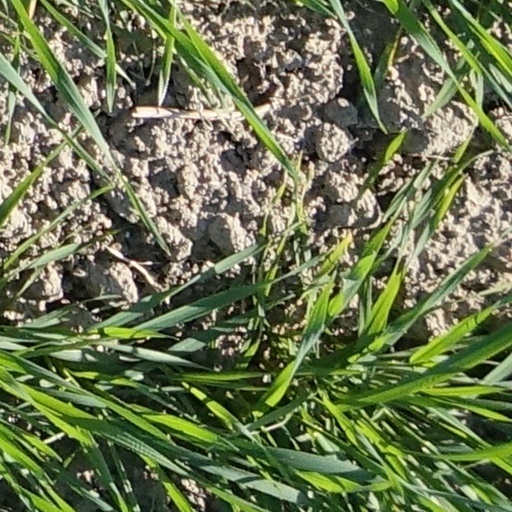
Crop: wheat